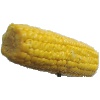
Label: Corn 1